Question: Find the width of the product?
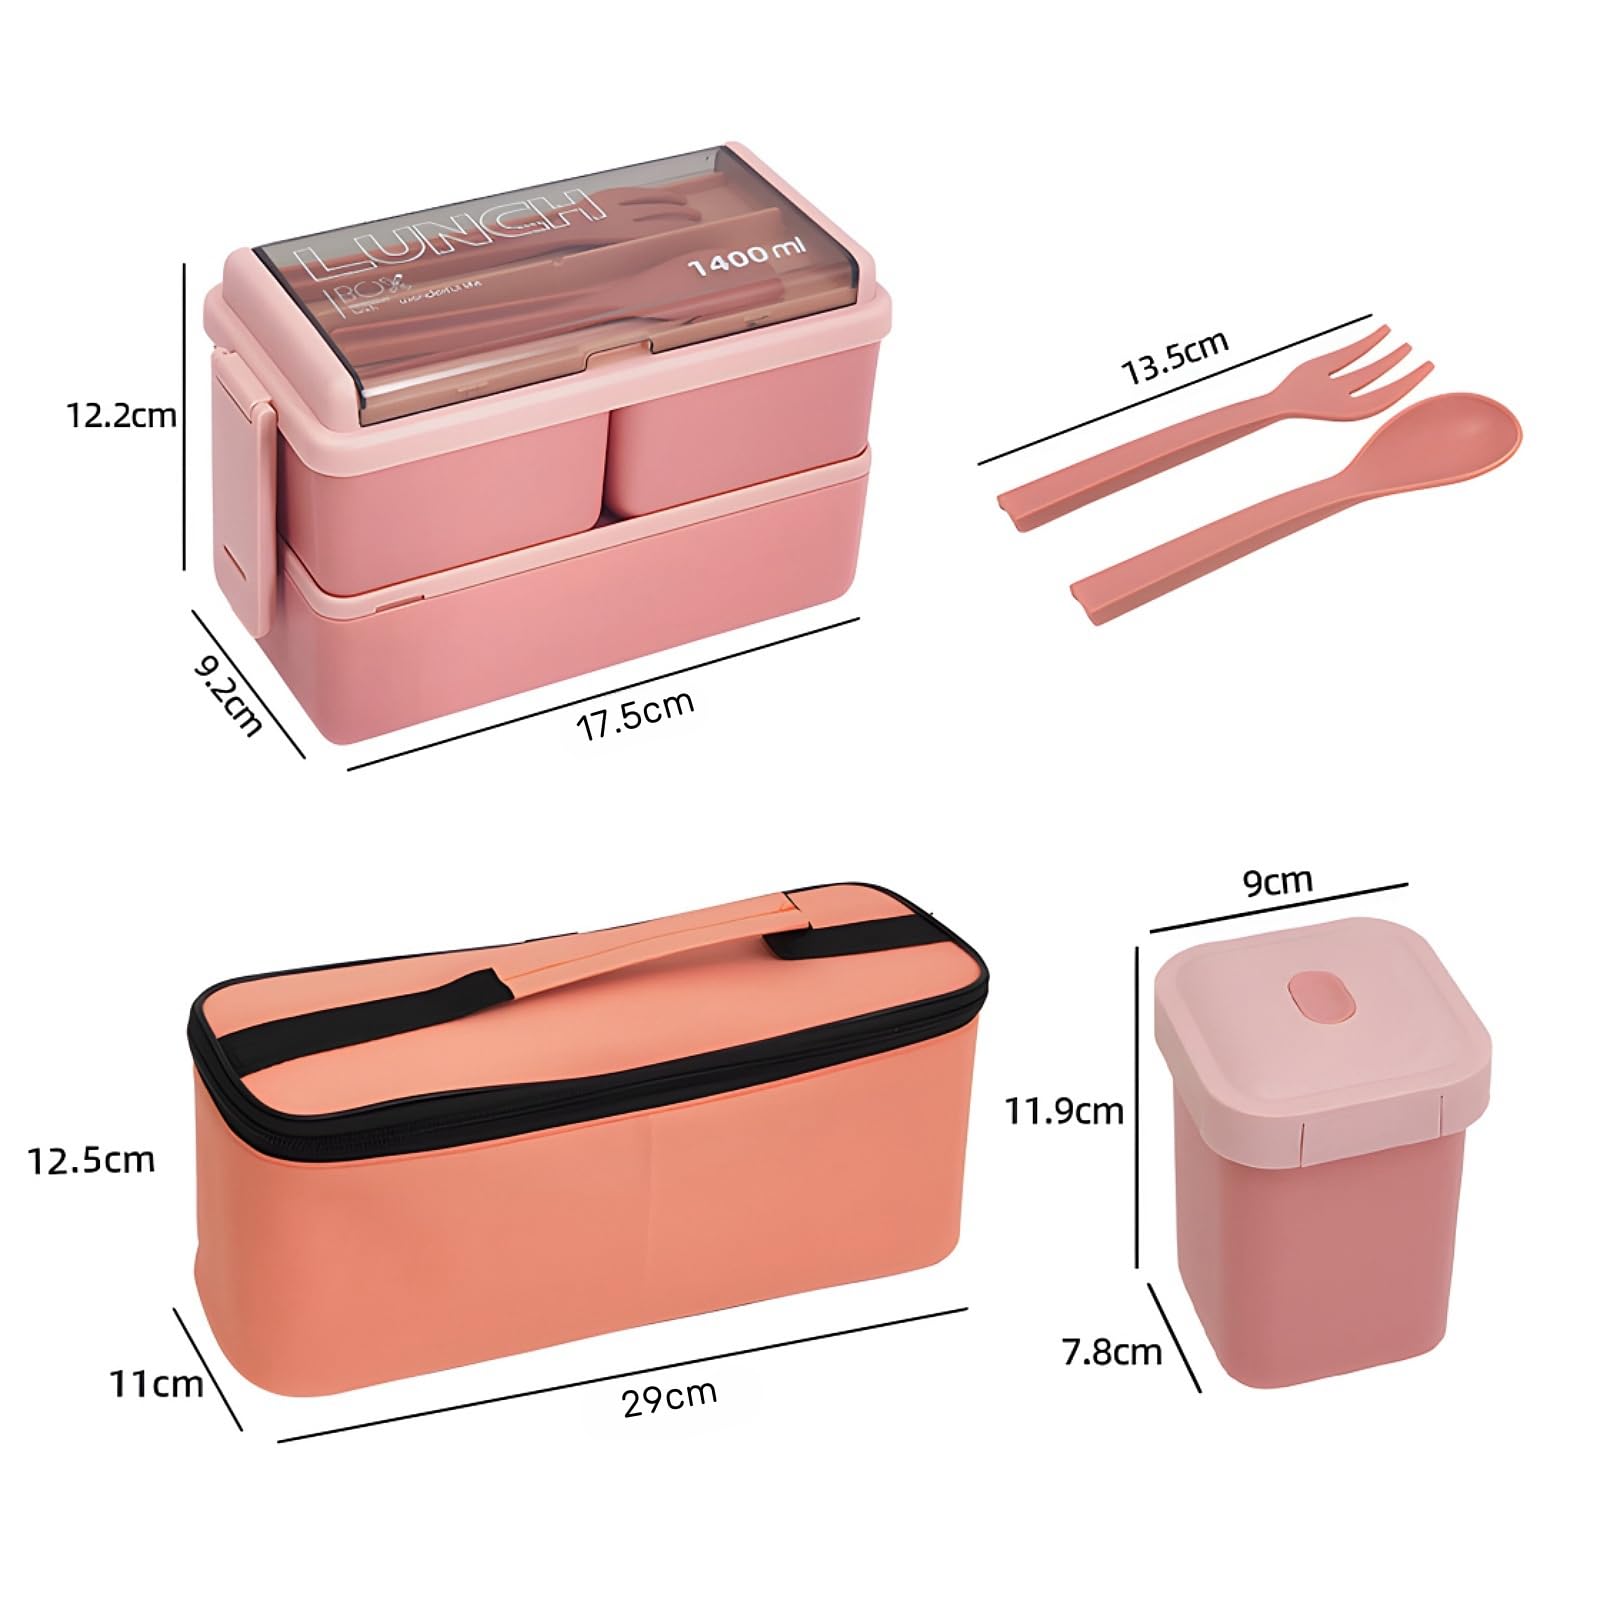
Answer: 11.0 centimetre